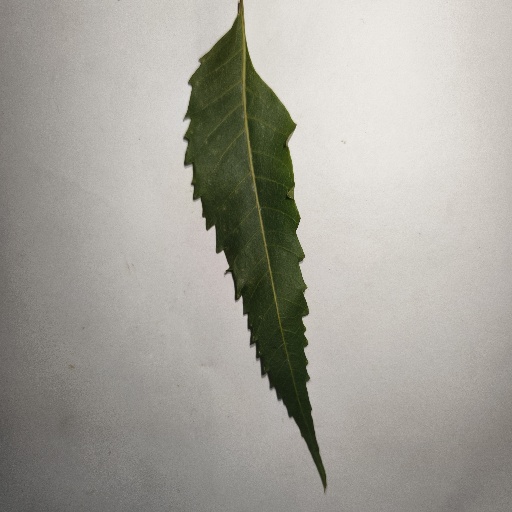
Species: Neem
Leaf condition: Healthy Leaf